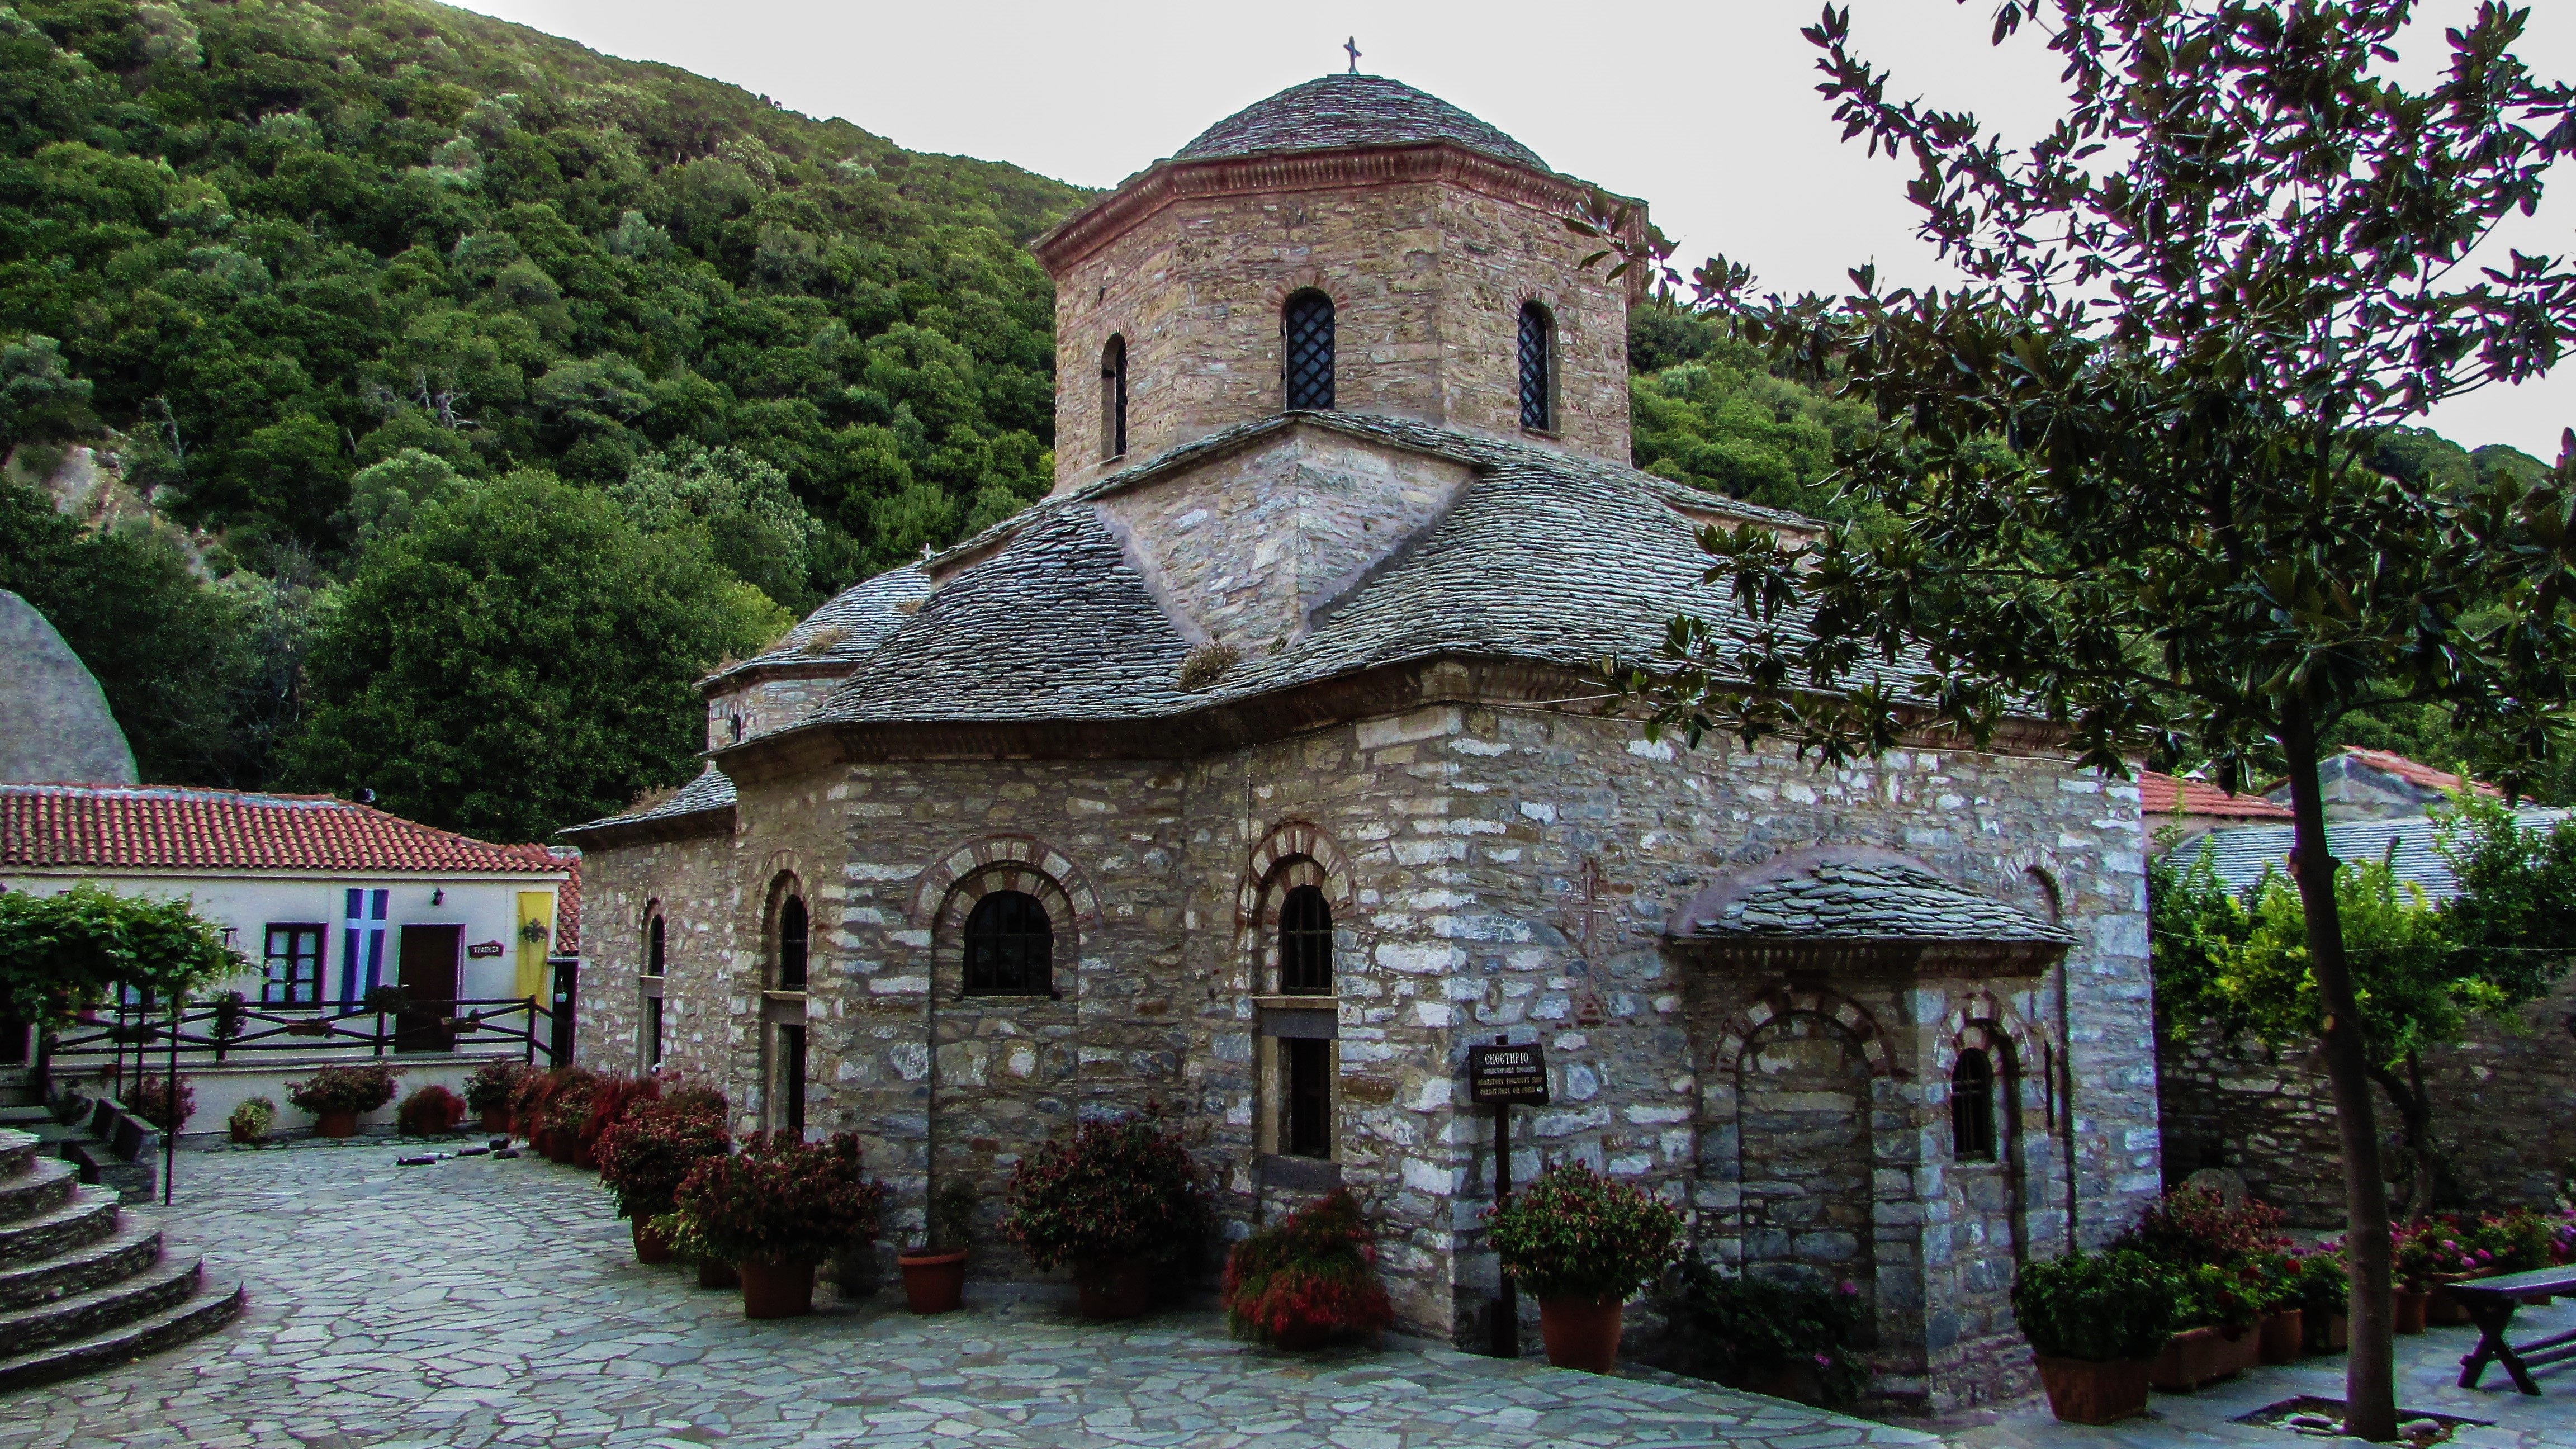
architecture, building, stone, village, cottage, religion, church, chapel, tourism, place of worship, temple, monastery, shrine, greece, christianity, orthodox, historical, estate, skiathos, evagkelistria